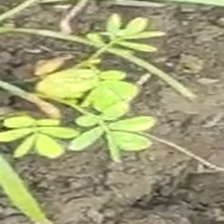
Weed species: Sicklepod_(Senna obtusifolia)